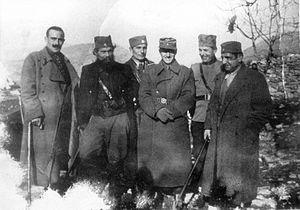
Đorđe Lašić, né en 1906 et mort en 1944, est un militaire yougoslave d'origine serbe. Il fut, durant la Seconde Guerre mondiale, l'un des commandants du mouvement tchetnik dirigé par Draža Mihailović.